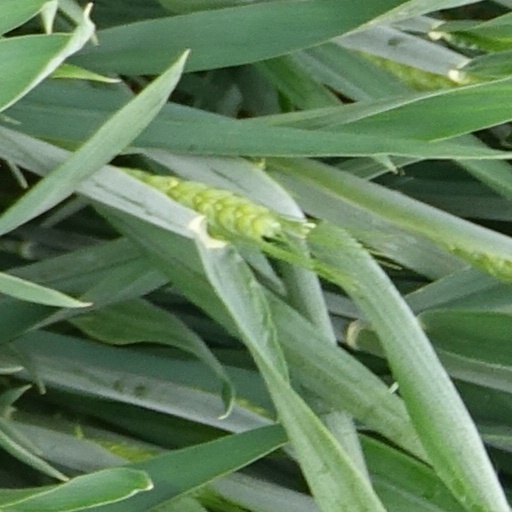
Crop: wheat